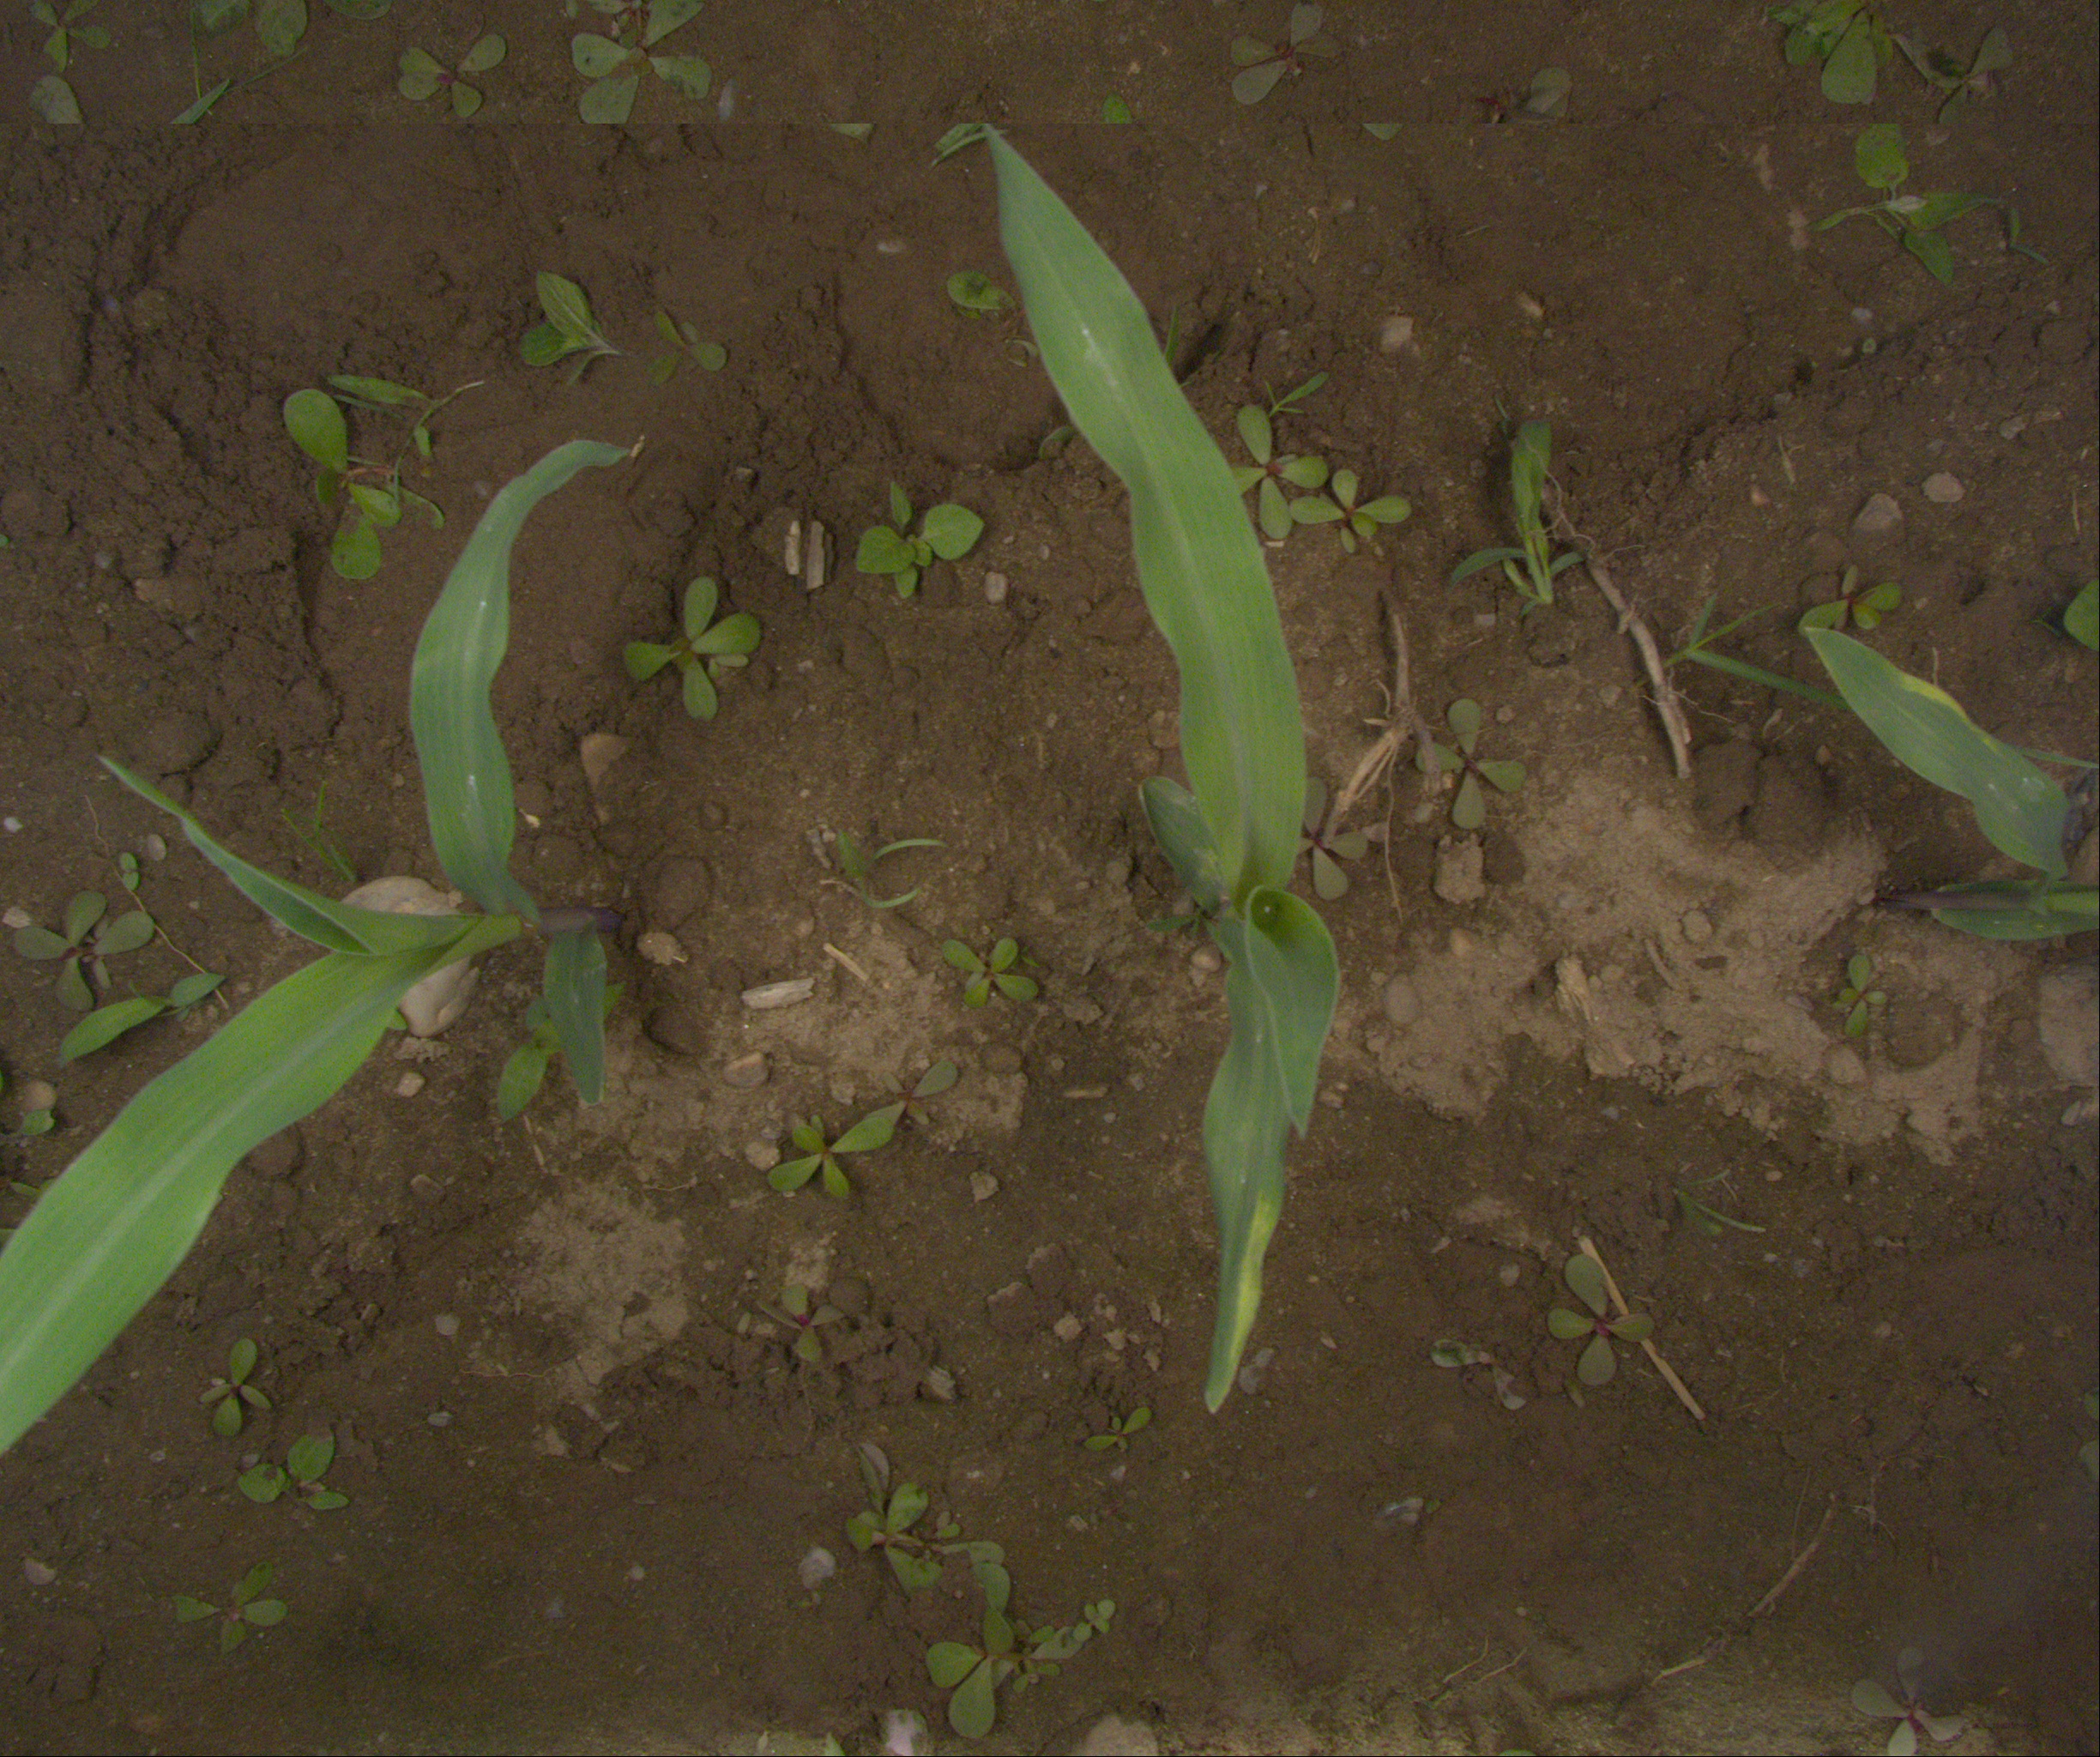
Crop: maize
Objects: maize, maize, maize